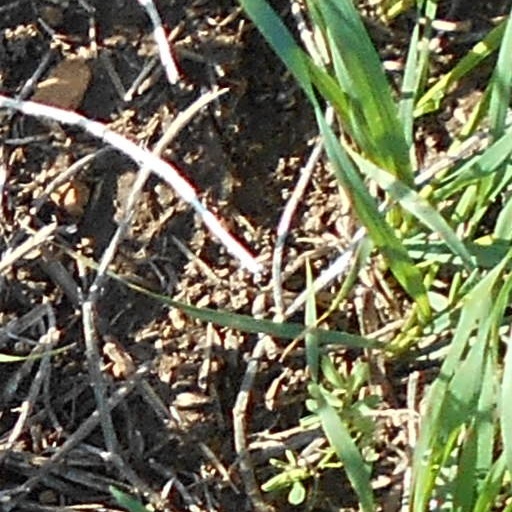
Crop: wheat